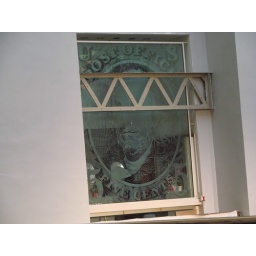
a Ben Franklin Stamp on a window in the old national post office in DC